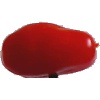
Label: Tomato 2